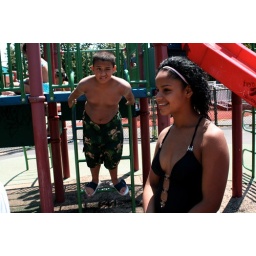
boy eyeing girl in bathing suits